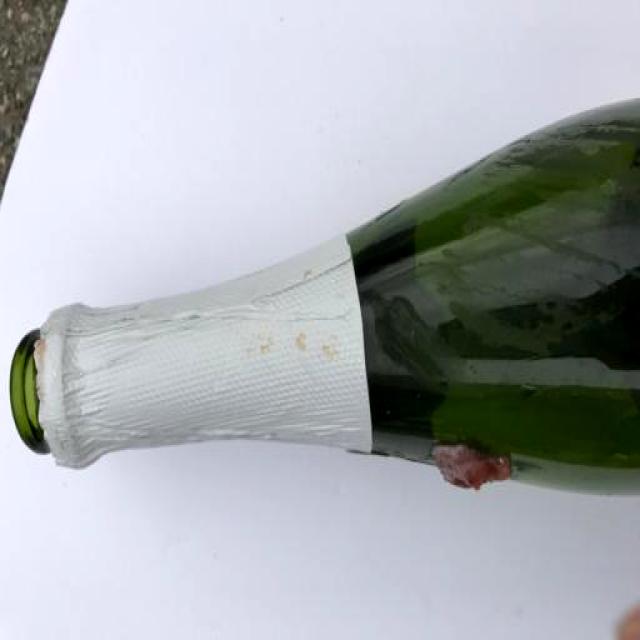
Label: Glass